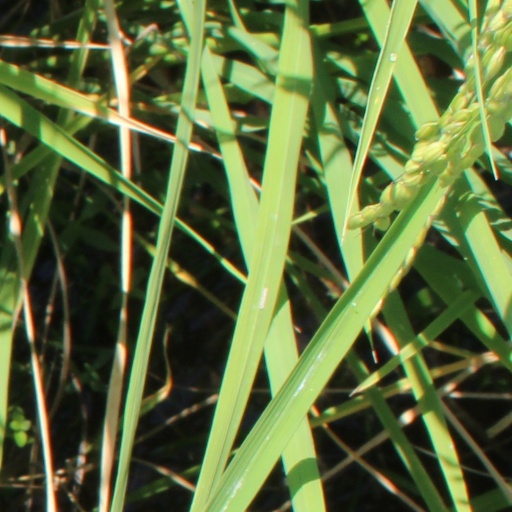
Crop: rice